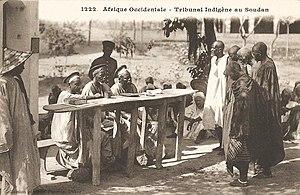
François-Edmond Fortier, Tribunal indigène au Soudan. Afrique Occidentale - Soudan.
Le droit malien est le droit appliqué au Mali depuis l'indépendance de la France le 20 juin 1960.